Christmas Tree Lane

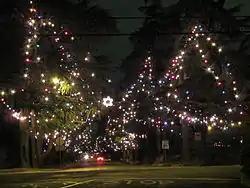
Christmas Tree Lane, view looking south down Santa Rosa Avenue from Altadena Drive

Christmas Tree Lane is a boulevard of deodar cedar trees in Altadena, California. The trees on the Lane, Santa Rosa Avenue, have been lighted annually as a Christmas Holiday display since 1920. The association that runs it claims it is "the oldest large-scale outdoor Christmas display in the world". Christmas Tree Lane was listed on the U.S. National Register of Historic Places in 1990, the same year it was also designated as California Historical Landmark No. 990.